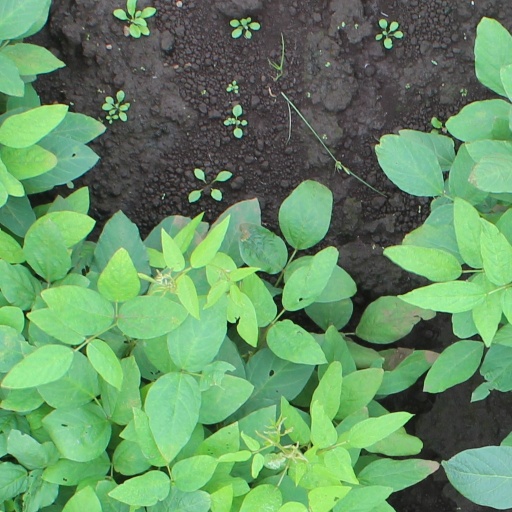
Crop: soybean